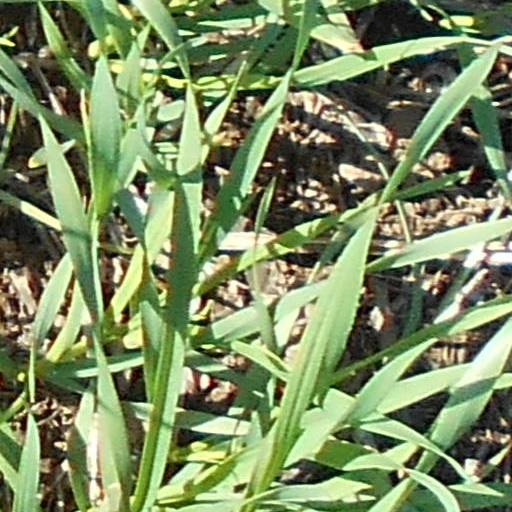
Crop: wheat